John Butler (artist)

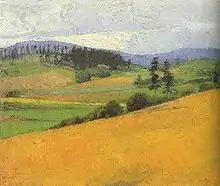
Untitled landscape by Butler, c. 1915. Oil on board.

John Davidson Butler (1890–1976), was an American artist from Seattle, Washington. He worked primarily as a painter, but later also as a printmaker and ceramicist.